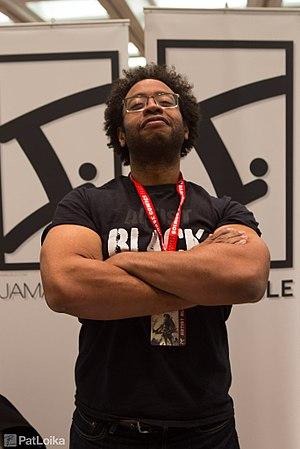
Jamal Yasseem Igle est un auteur de bande dessinée et illustrateur américain.